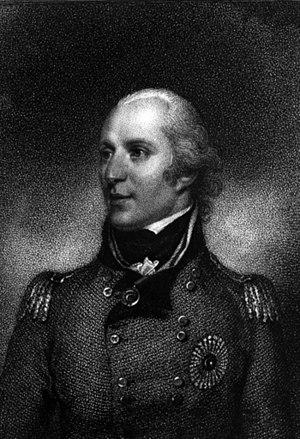
La bataille de Maida, également appelée bataille de Sainte-Euphémie, se déroule le 4 juillet 1806 près de Maida, en Calabre, et oppose la division française du général Jean-Louis-Ébénézer Reynier à un corps expéditionnaire britannique sous les ordres du général John Stuart. L'affrontement se solde par une victoire britannique. Au début de l'année 1806, les armées françaises s'enfoncent en Italie et, occupant le royaume de Naples, forcent la famille royale à fuir en Sicile. La population calabraise se soulève alors contre les envahisseurs et mène une véritable guérilla contre les troupes françaises. Les insurgés bénéficient en outre du soutien d'un corps expéditionnaire britannique commandé par le général Stuart, qui débarque le 30 juin dans le golfe de Sainte-Euphémie.